Nui (atoll)

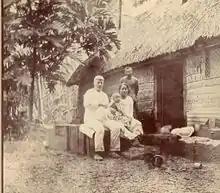
Martin Kleis (1850-1908) with Kotalo Kleis and their son Hans Martin Kleis.

Robert Waters was an early trader on Nui in the 1850s-1860s. Martin Kleis was the resident trader on Nui in the late 19th century who sold copra to Henderson and Macfarlane.